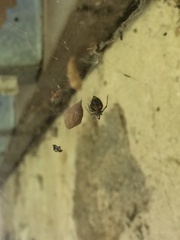
Species: Parasteatoda_tepidariorum